Spanish Campaign Medal

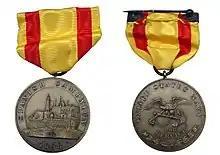
The Spanish Campaign Medal (Navy) with original ribbon

The Navy version of the Spanish Campaign Medal was created on 27 June 1908 and issued to any man of either the Navy or Marine Corps who had served in Cuban, Puerto Rican, or Philippine waters between 21 April and 16 August 1898 on select ships. Altogether, crews of 47 ships were eligible for the medal.